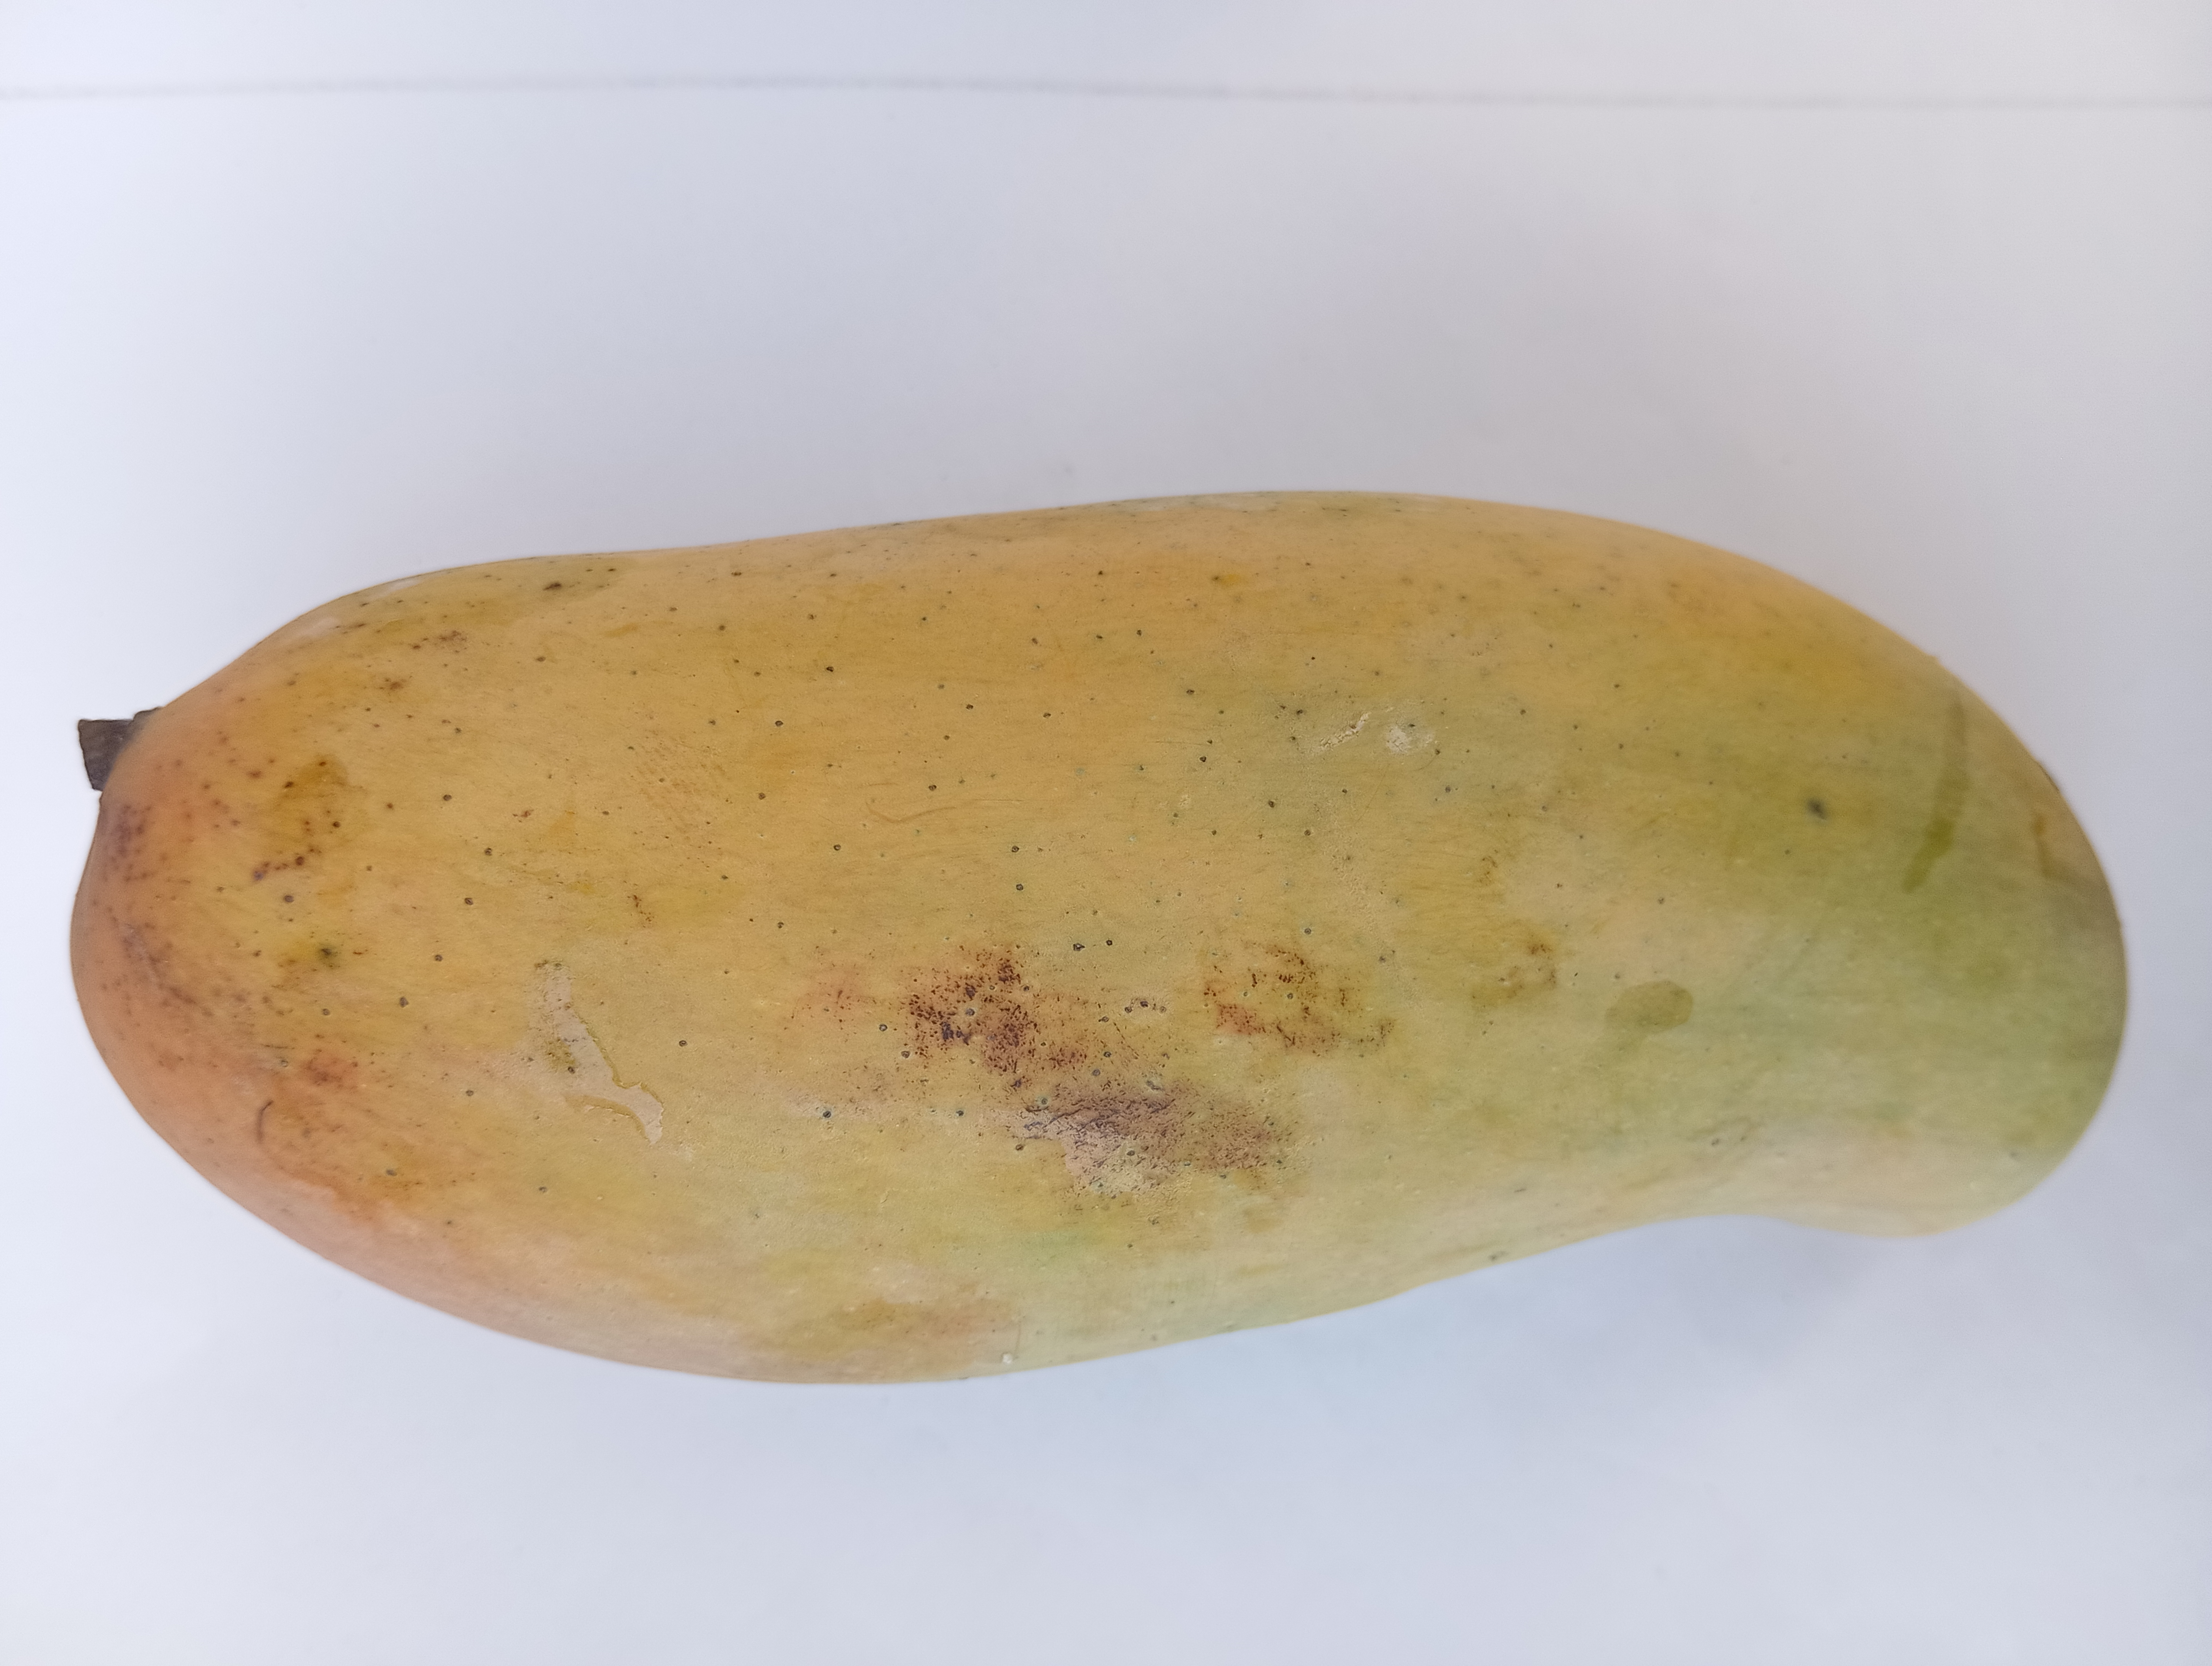
Mango variety: Banana